Wine preservatives

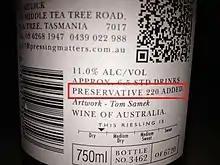

Wine preservatives are used to preserve the quality and shelf life of bottled wine without affecting its taste. Specifically, they are used to prevent oxidation and bacterial spoilage by inhibiting microbial activity.